Natasha Harding

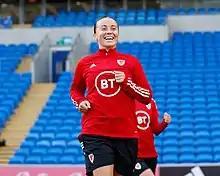
Harding in October 2020

Natasha Marie Harding (born 2 March 1989) is a retired Welsh footballer. Harding began her career with Cardiff City and has also played in the FA WSL for Bristol Academy and Manchester City.